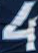
Number: 4